When I Survey the Wondrous Cross

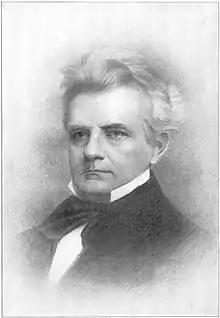
Lowell Mason

"Hamburg" is an adaptation of a plainchant melody by American composer Lowell Mason, and it remains the most frequent pairing in the United States. First written in 1824 and published a year later, it was not set to this text until "The Sabbath Hymn and Tune Book" (1859), and even then it did not gain wide traction until late in the 19th century. Paul Westermeyer notes, however, that the tune is sometimes seen as less than an ideal match for the text, and that it is "dull to the analyst, but often appreciated by congregations."